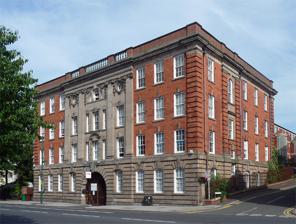
Building: Derby Road drill hall
Country: United Kingdom
Year built: 1910
Grade II listed building in Nottingham Derby Road drill hall Nottingham Derby Road drill hall Derby Road drill hall Location within Nottinghamshire Coordinates 52°57′18″N 1°09′51″W / 52.95488°N 1.16417°W / 52.95488; -1.16417 Type Drill hall Site history Built c.1910 Built for War Office Architect Arthur Brewill and Basil Baily In use c.1910-Present The Derby Road drill hall is a former military installation in Nottingham , Nottinghamshire . It is a Grade II listed building . History The building was designed in the Baroque revival style by architects Arthur Brewill and Basil Baily as the headquarters of the 7th (Robin Hood) Battalion, The Sherwood Foresters and was completed around 1910. The battalion was mobilised at the drill hall in August 1914 before being deployed to the Western Front . The drill hall also served as the headquarters of the South Nottinghamshire Hussars . The battalion converted to become the 42nd (Robin Hoods, Sherwood Foresters) Search-Light Regiment, Royal Artillery in 1940. This unit evolved to become the 577th (The Robin Hoods, Sherwood Foresters) Search-Light Regiment, Royal Artillery in 1947 and the 350th (The Robin Hood Foresters) Heavy Regiment, Royal Artillery in 1955. Following the cut-backs in 1967, the unit converted back to become D (Robin Hood Foresters) Company, 3rd (Volunteer) Battalion, The Worcestershire and Sherwood Foresters Regiment in 1971. After the unit moved to Foresters House in Chilwell , the Derby Road drill hall was decommissioned and, it became a postal sorting office; it was marketed in 1985 and later converted for residential use. References